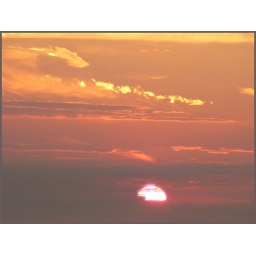
It is the sunset sky over Paradise Island in the Bahamas, taken from the hotel room balcony at Atlantis resort.